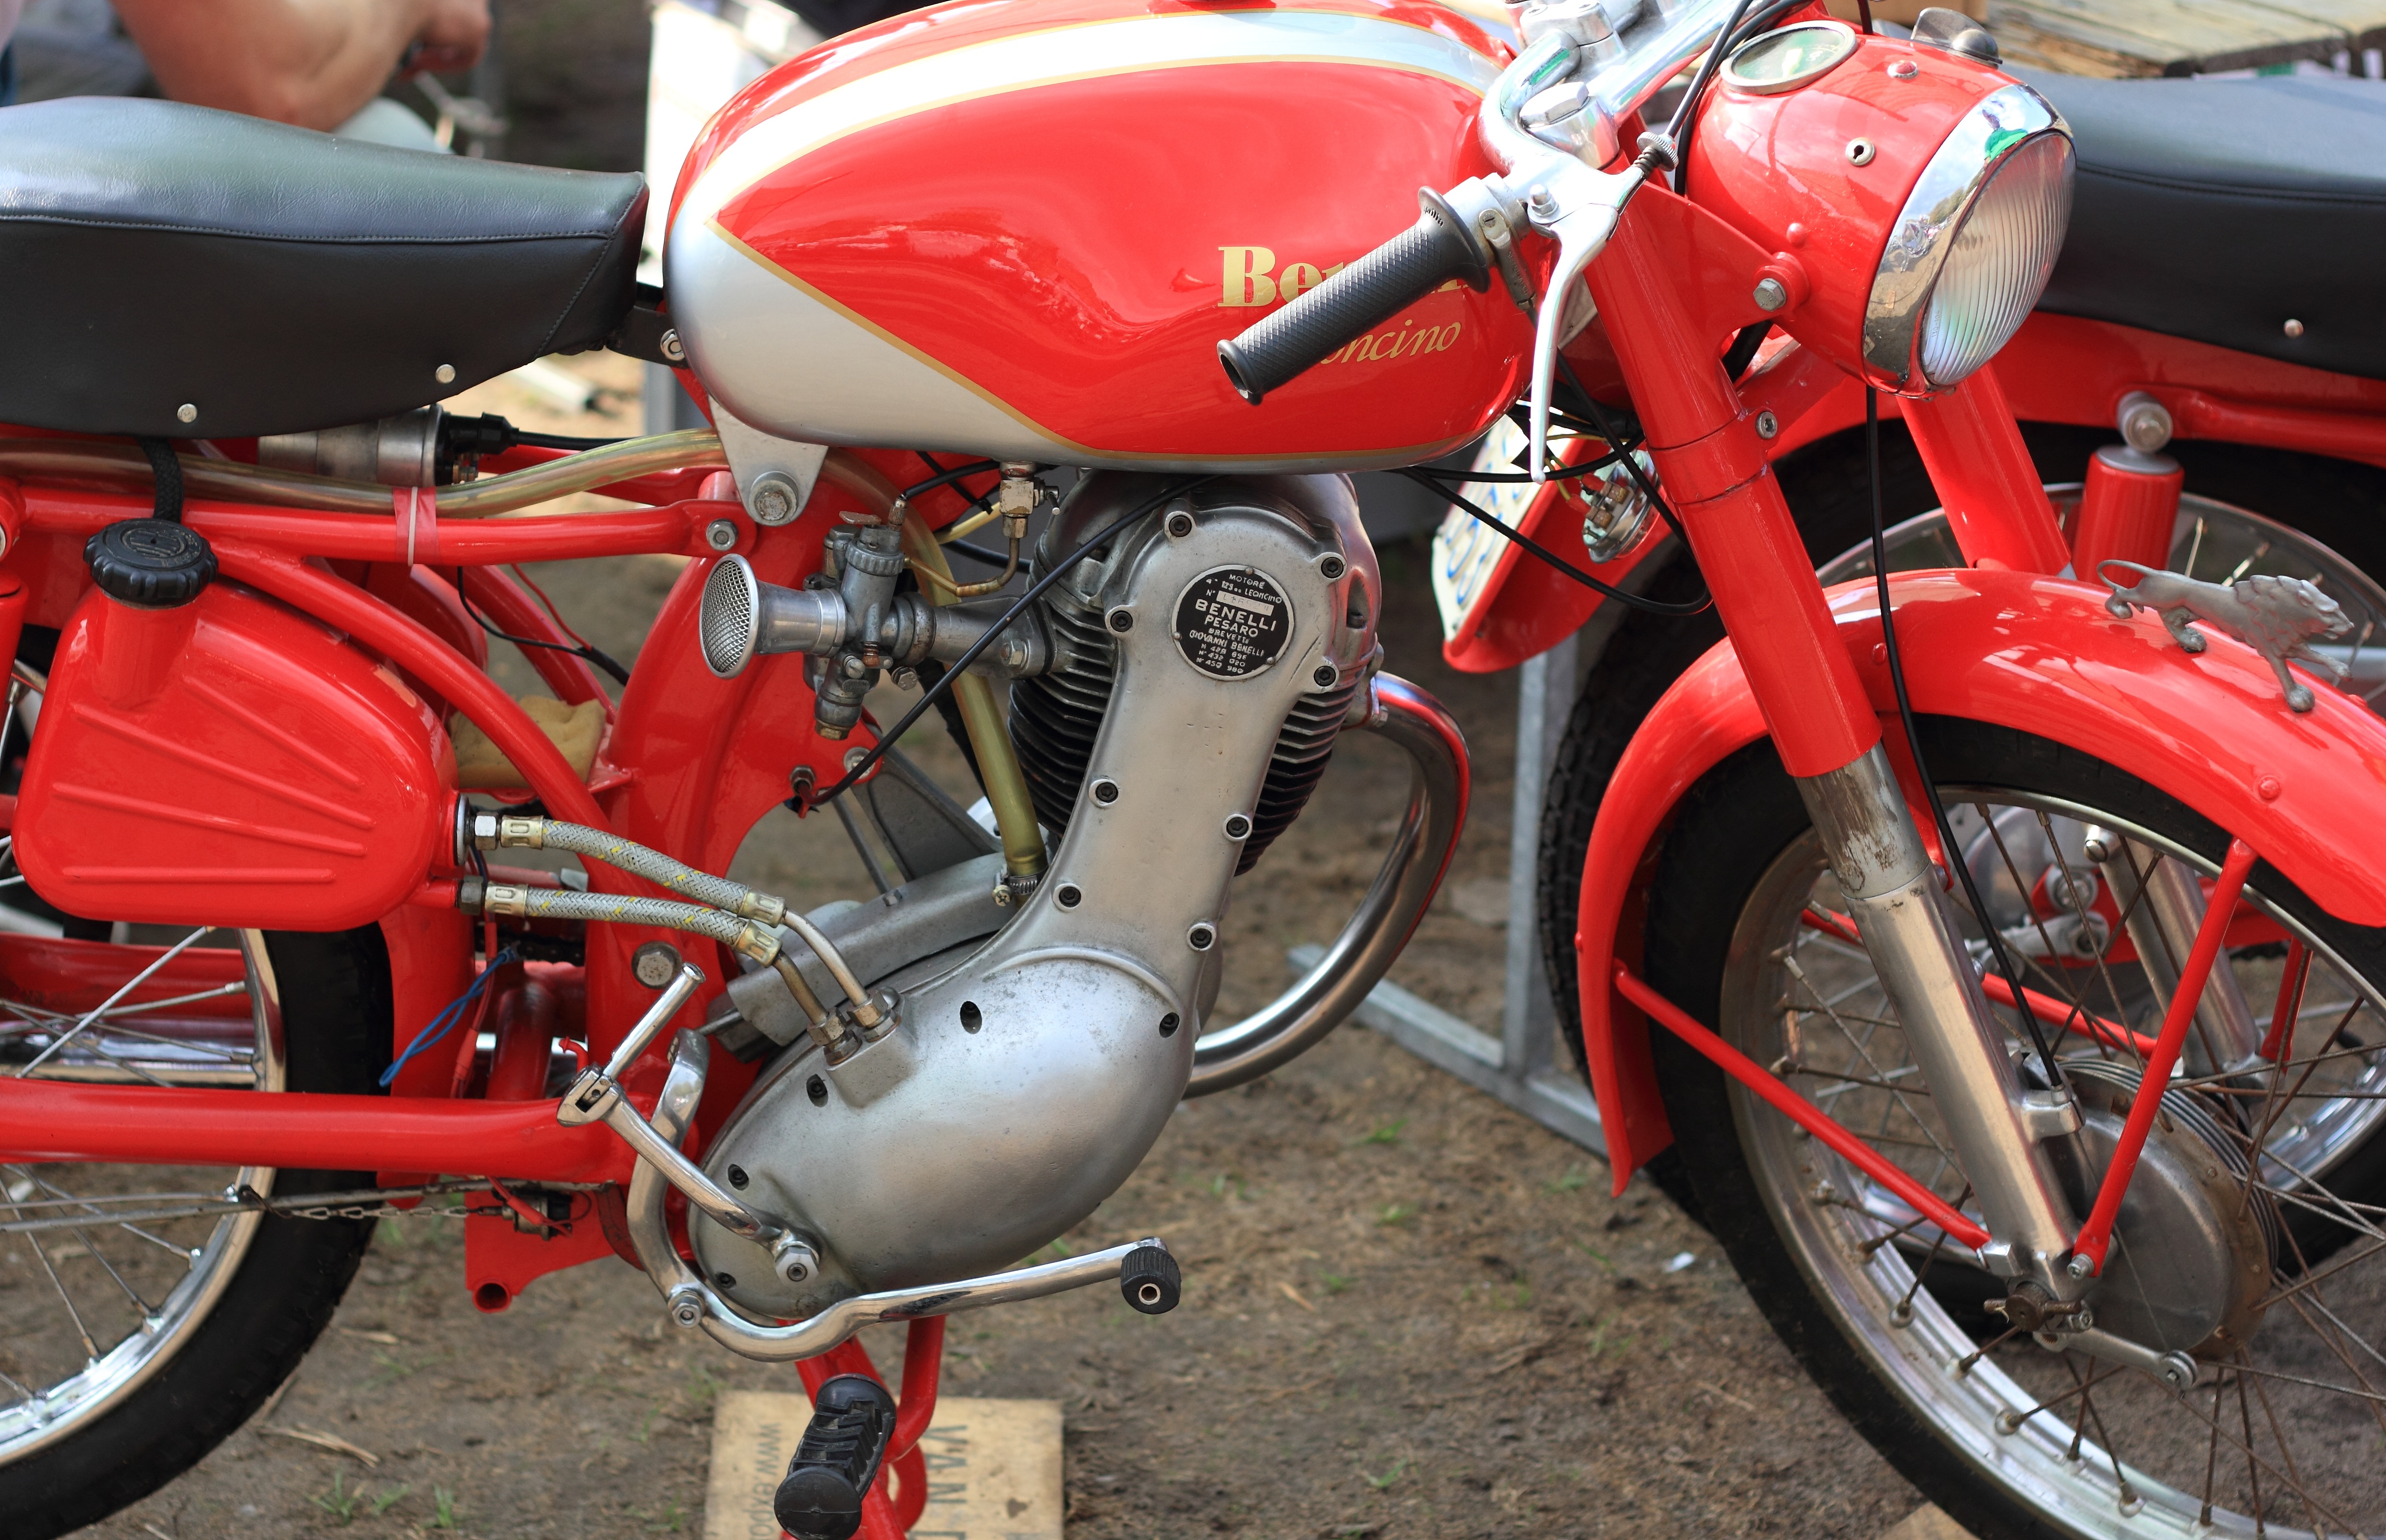
car, wheel, bicycle, vehicle, motorcycle, moped, netherlands, honda, motorcycling, woerden, land vehicle, benelli, automobile make